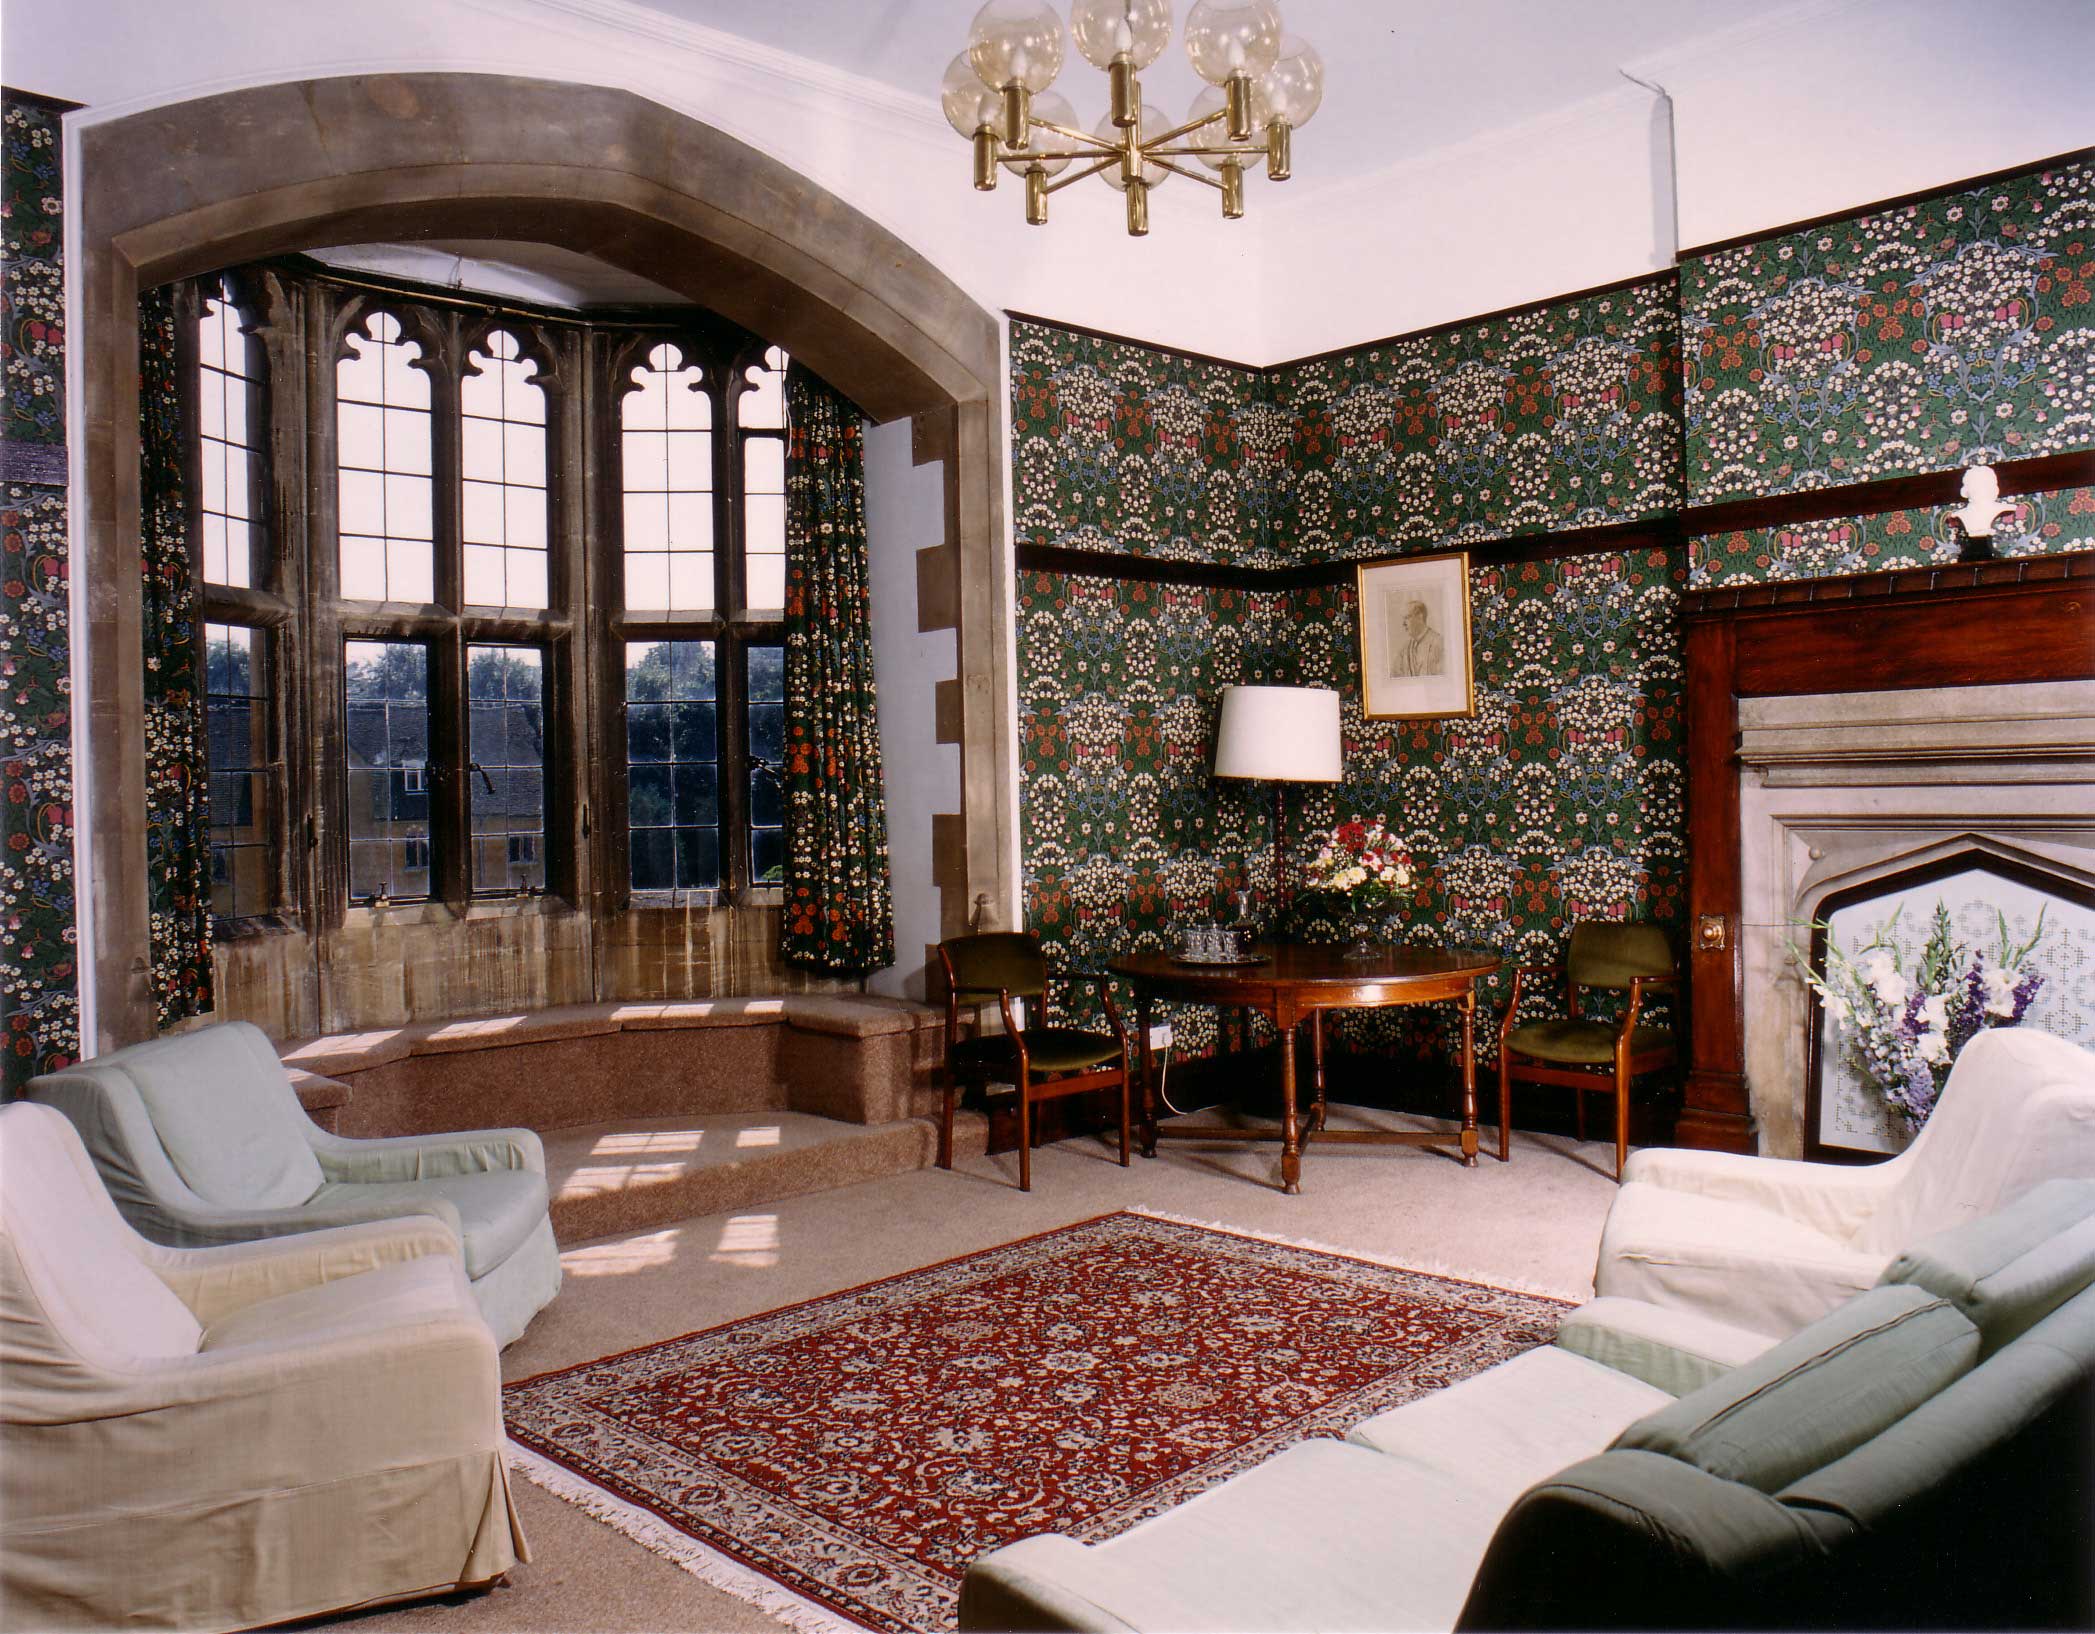
Room type: livingroom